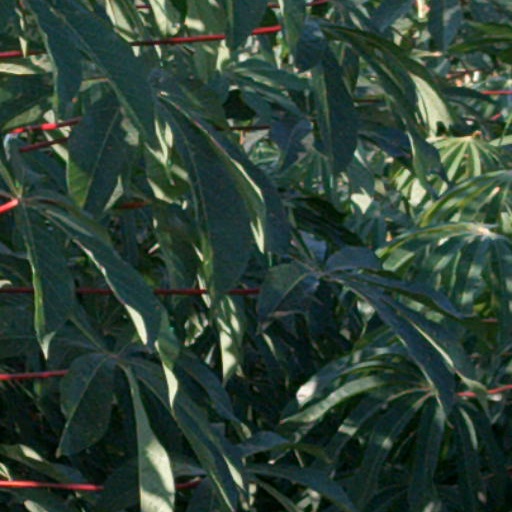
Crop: cassava